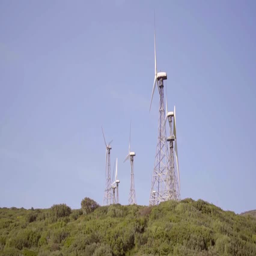
wind turbines on a hilltop